Jiangbeizui CBD

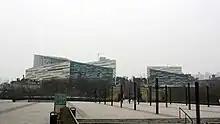
The Chongqing Science & Technology Museum in Jiangbeizui CBD.

Jiangbeizui CBD（) is one of the central business districts and part of Liangjiang New Area in central Chongqing, China.